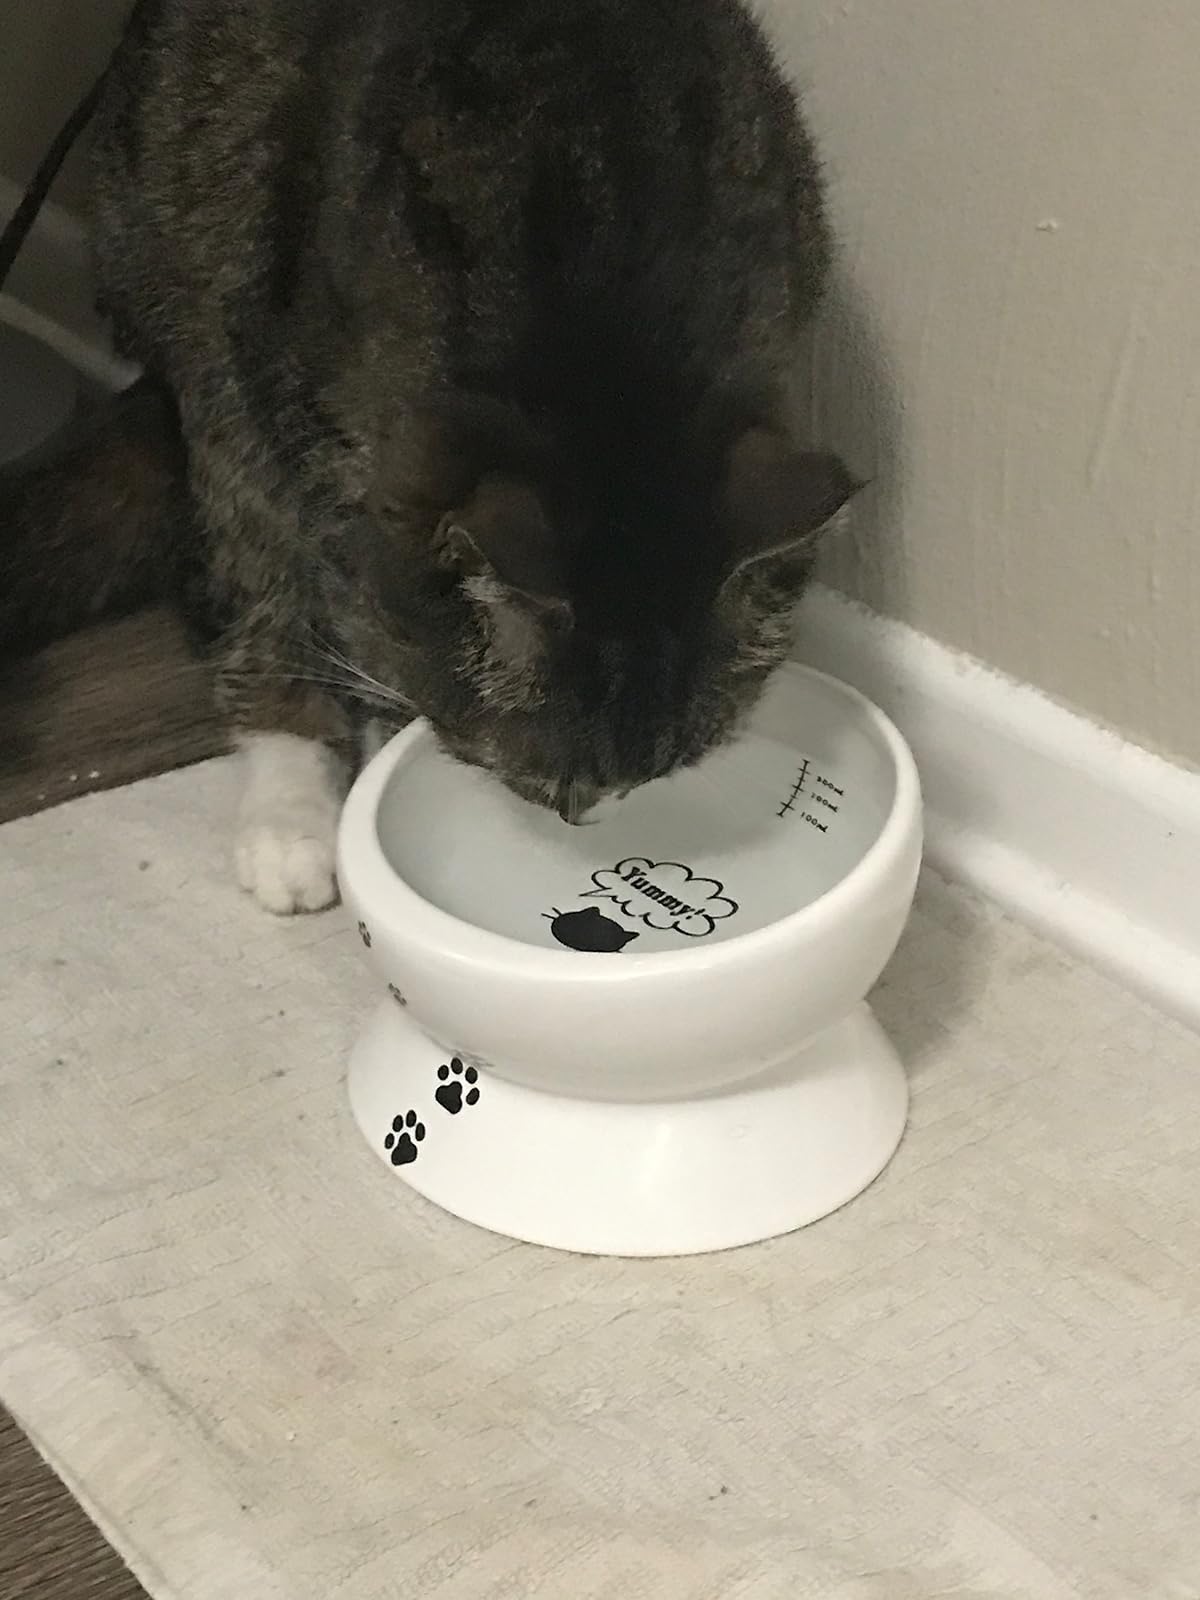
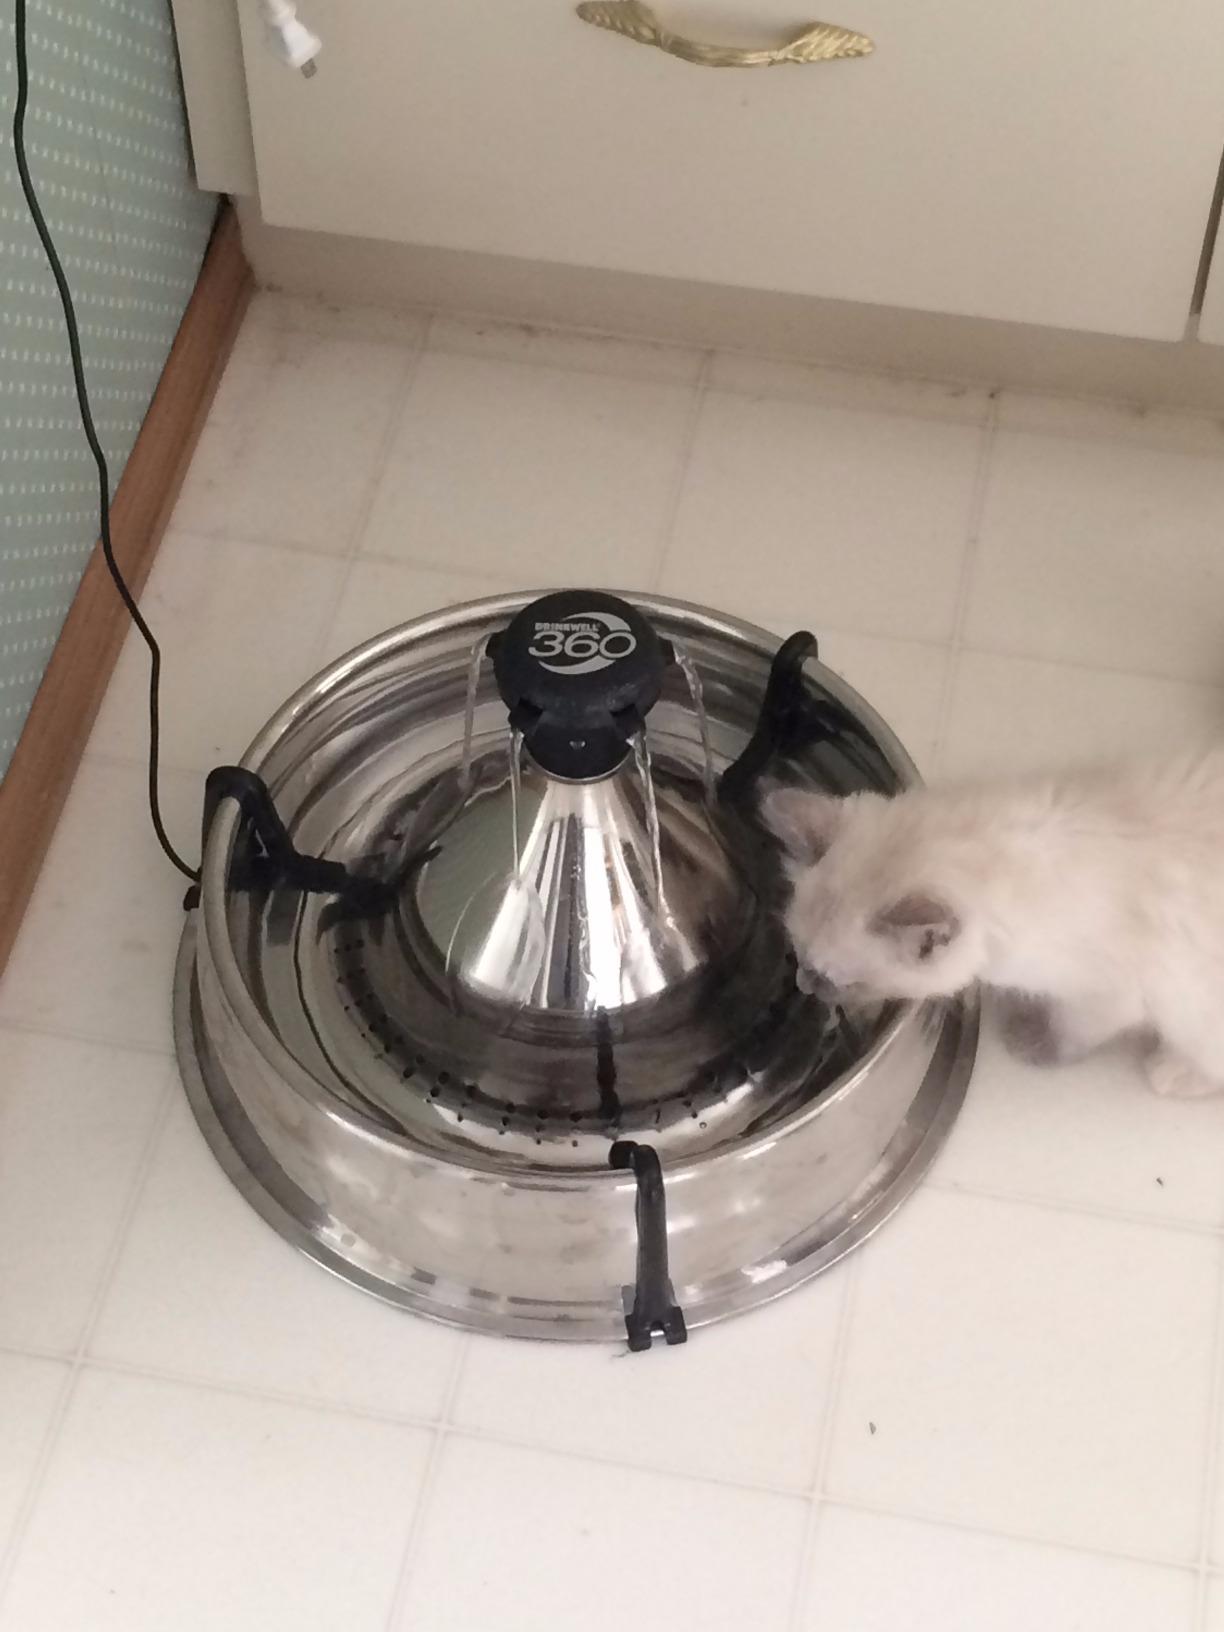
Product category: items_bowl
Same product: no